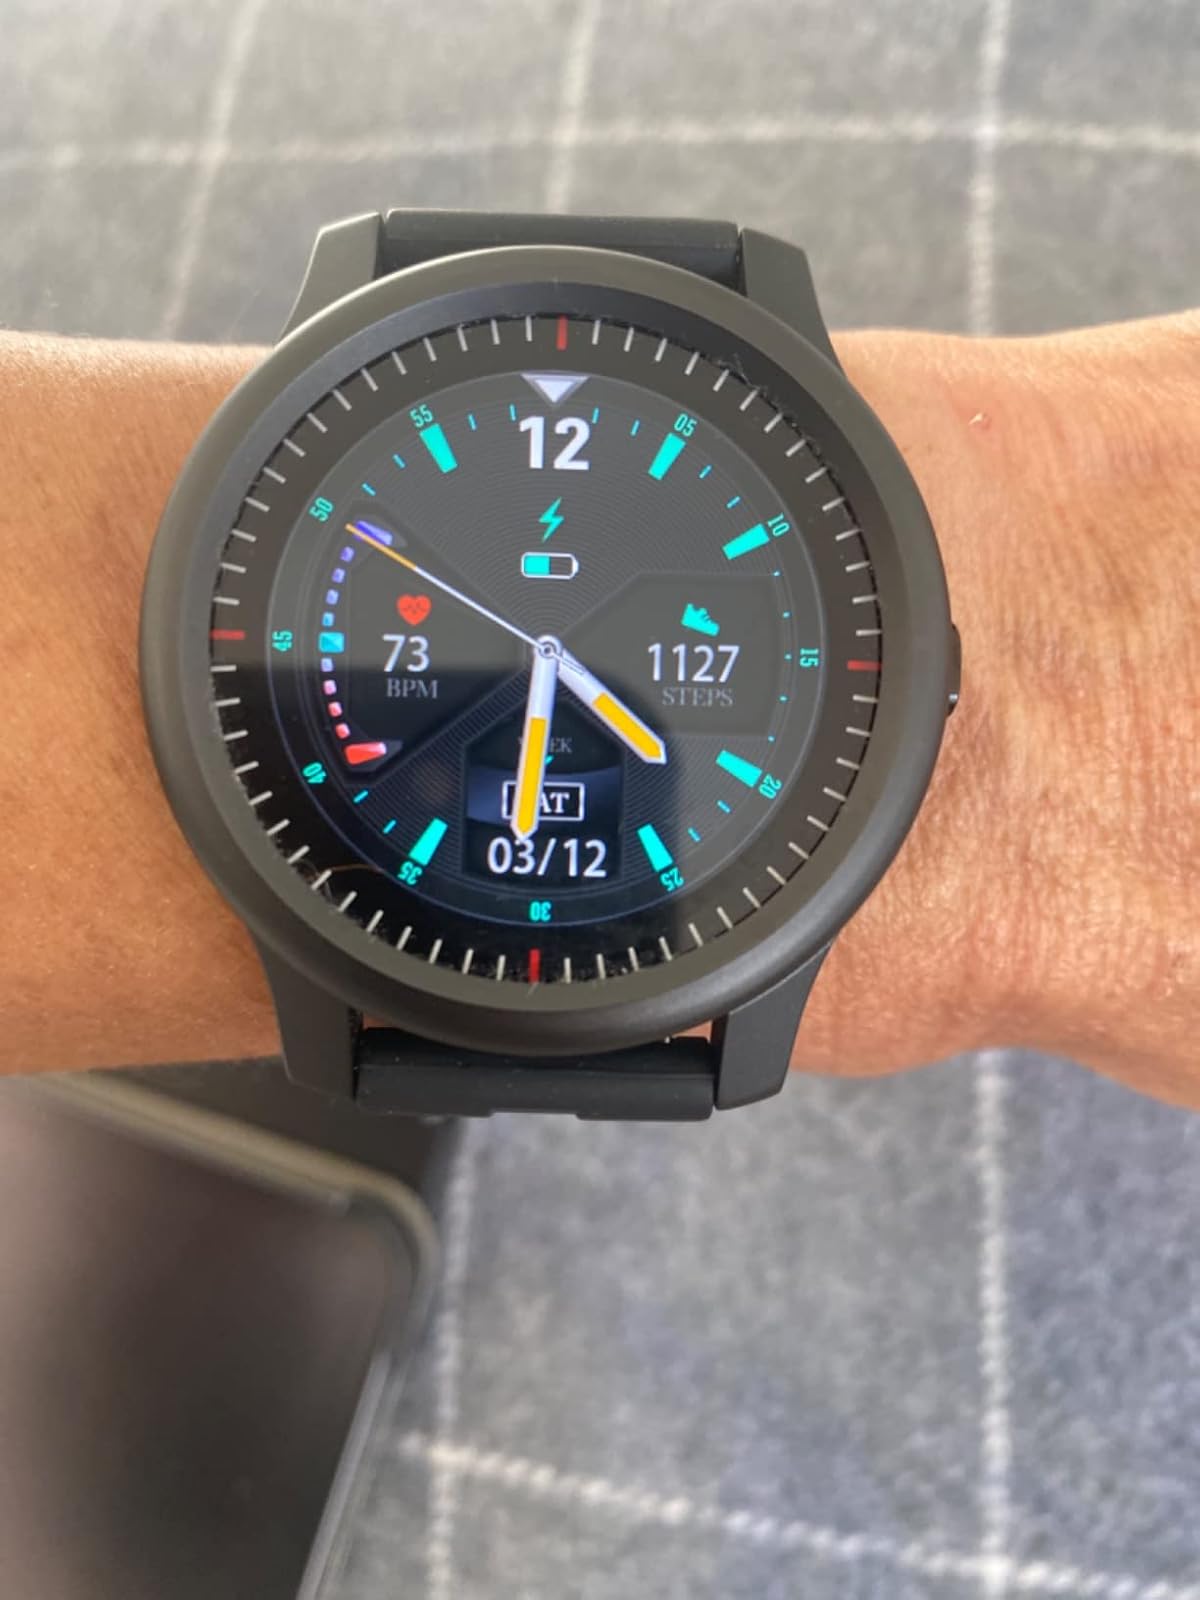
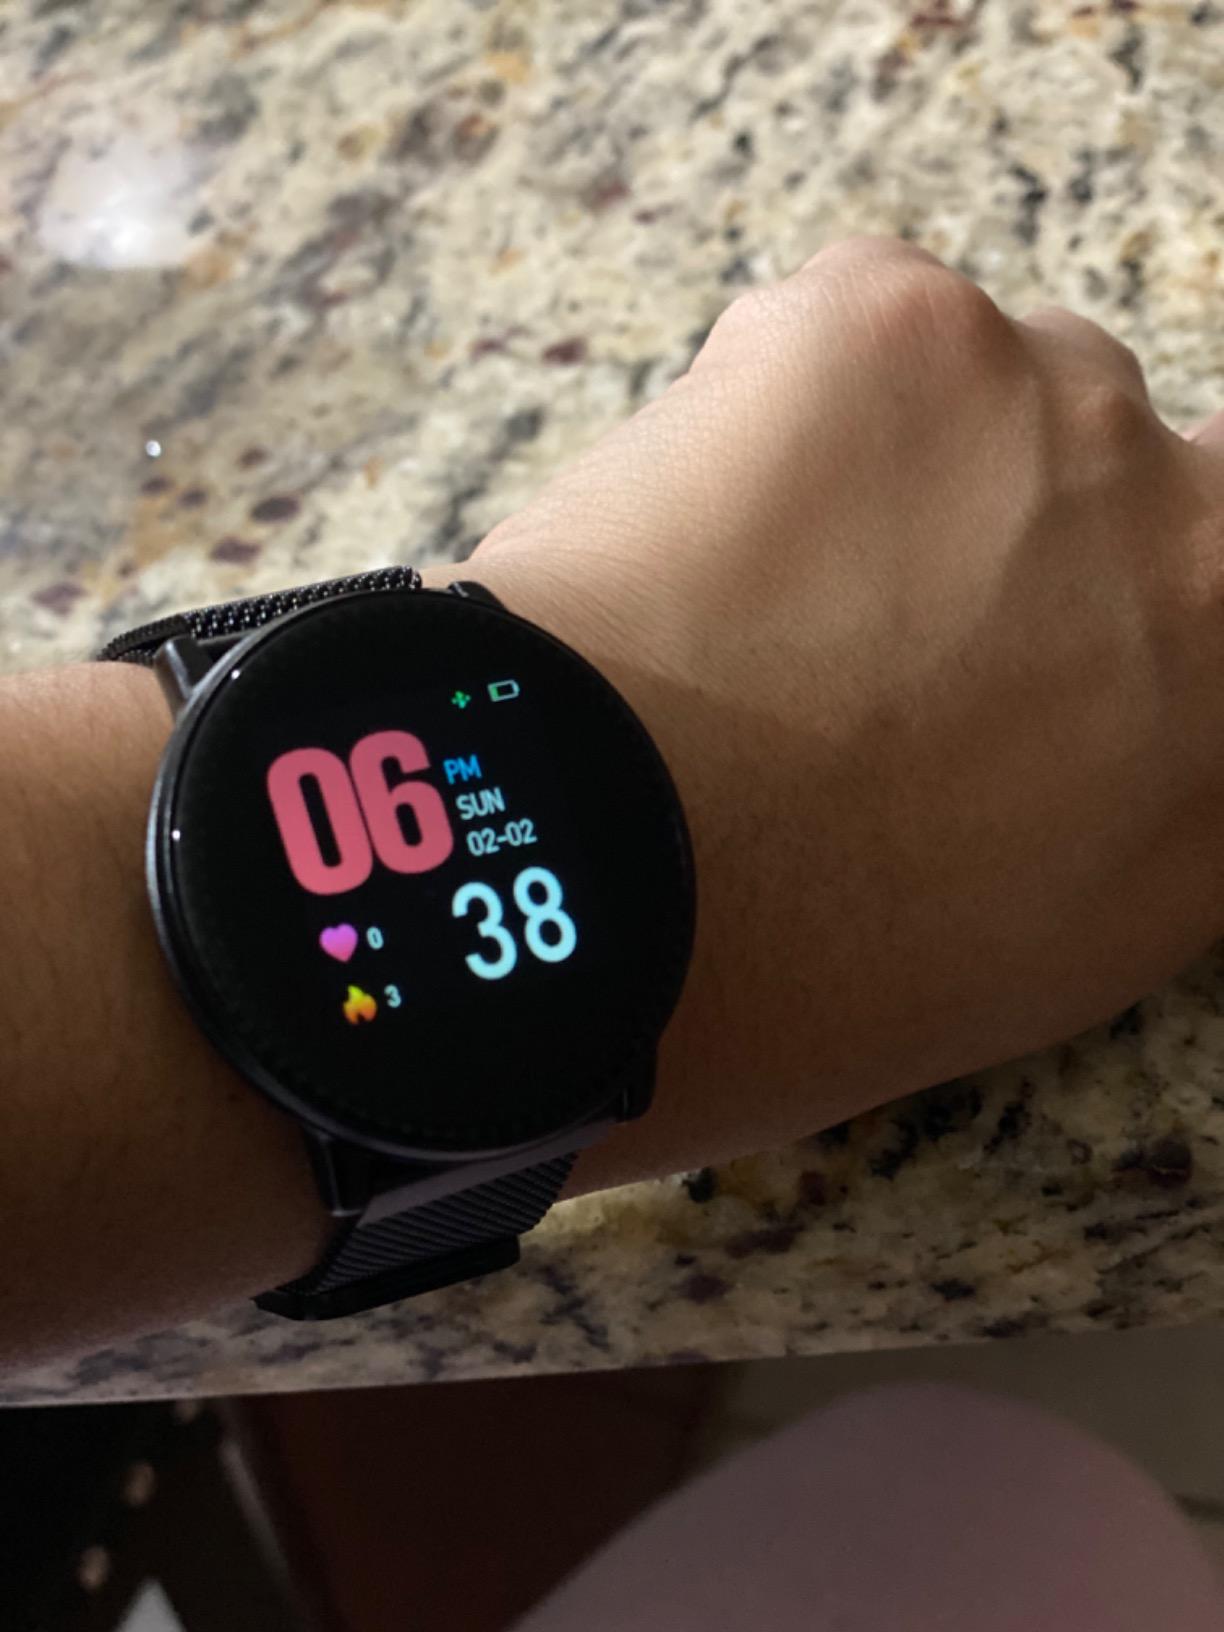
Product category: smartwatch
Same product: no